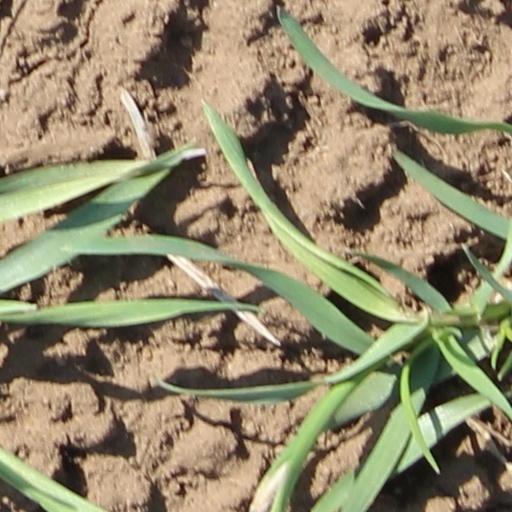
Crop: wheat